Ark of the Covenant

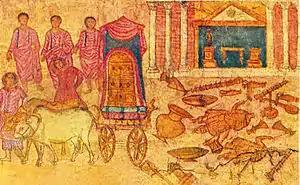
The Philistine captivity of the Ark depicted in the Dura-Europos synagogue

The Ark of the Covenant, also known as the Ark of the Testimony or the Ark of God, was a religious storage chest and relic held to be the most sacred object by the Israelites.